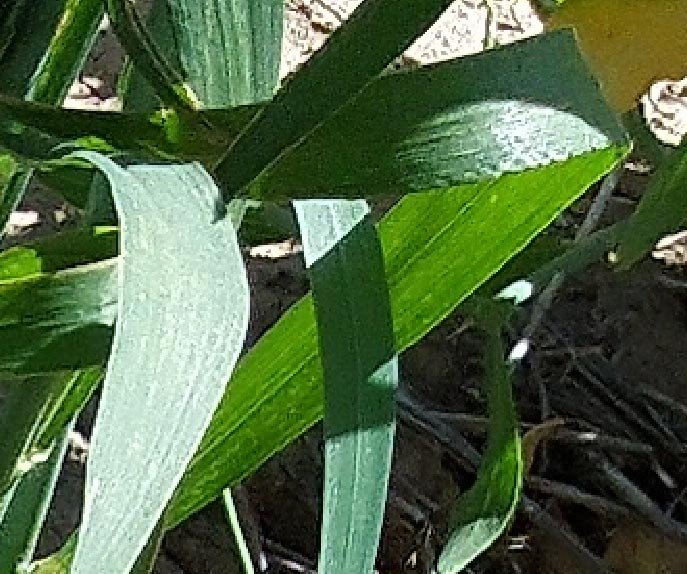
Label: Wheat___Healthy